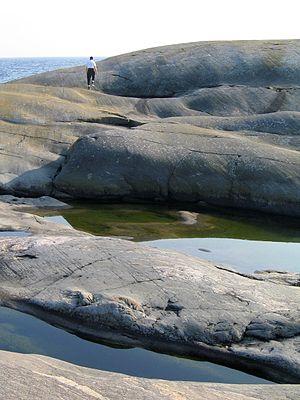
La Finlande est l'un des pays les plus septentrionaux d'Europe : un tiers de sa superficie se situe au-delà du cercle polaire arctique. Elle partage des frontières terrestres avec la Suède à l'ouest, la Norvège au nord et la Russie à l'est. Ses façades maritimes ouvrent sur la mer Baltique, avec à l'ouest le golfe de Botnie et au sud le golfe de Finlande.
La Finlande, en forme longue la république de Finlande, est un pays d'Europe du Nord, membre de l'Union européenne depuis 1995.